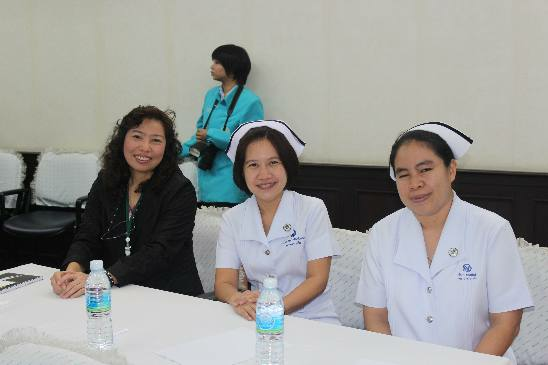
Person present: Yes